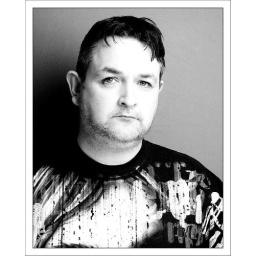
Self Portrait in black and white